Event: Nepal Earthquake
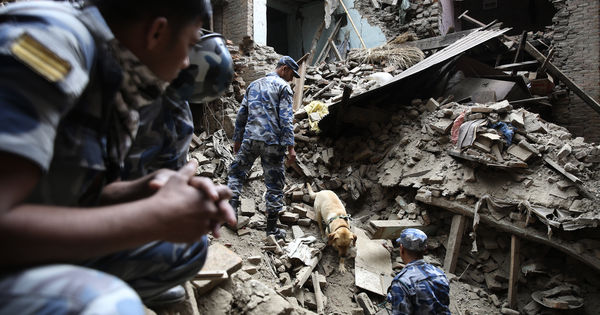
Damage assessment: damage